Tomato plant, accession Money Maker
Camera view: bottom (45 deg); turntable rotation: 210 degrees
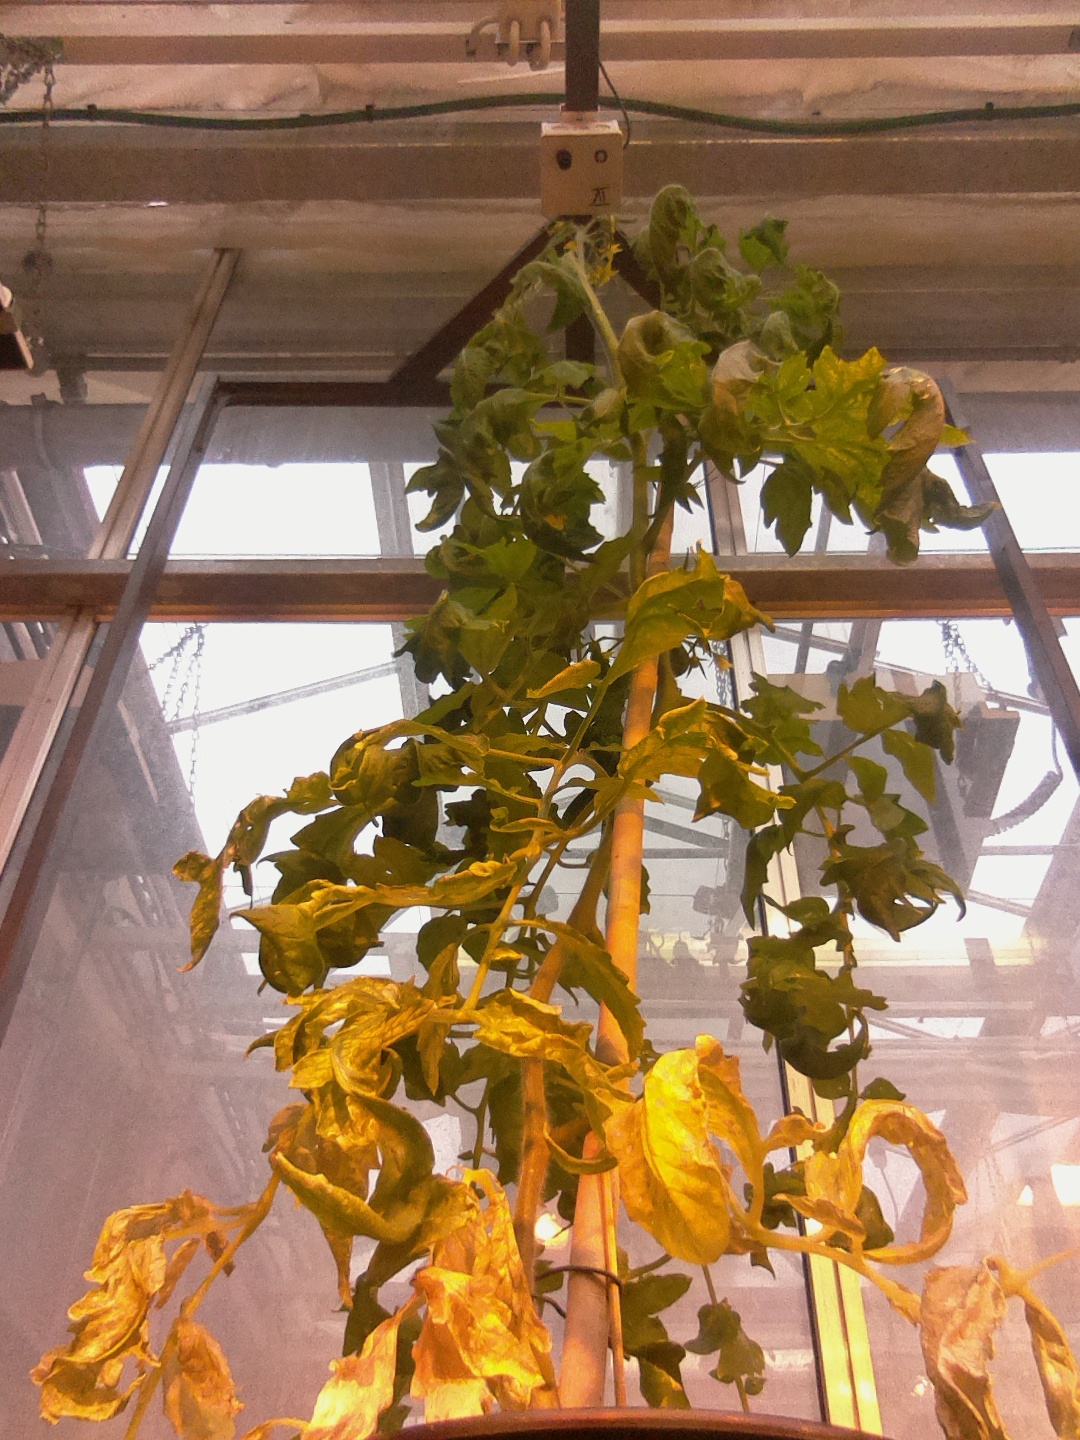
BBCH growth stage 72: 20%-30% of final fruit size